Planetary engineering

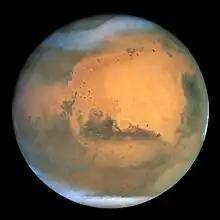
NASA's Hubble Space Telescope took the picture of Mars on June 26, 2001, when Mars was approximately 68 million kilometers (43 million miles) from Earth — the closest Mars has ever been to Earth since 1988. Hubble can see details as small as 16 kilometers (10 miles) across. The colors have been carefully balanced to give a realistic view of Mars' hues as they might appear through a telescope. Especially striking is the large amount of seasonal dust storm activity seen in this image. One large storm system is churning high above the northern polar cap (top of image), and a smaller dust storm cloud can be seen nearby. Another large dust storm is spilling out of the giant Hellas impact basin in the Southern Hemisphere (lower right) exploration.

Mars is the primary subject of discussion for seeding. Locations for seeding are chosen based on atmospheric temperature, air pressure, existence of harmful radiation, and availability of natural resources, such as water and other compounds essential to terrestrial life.